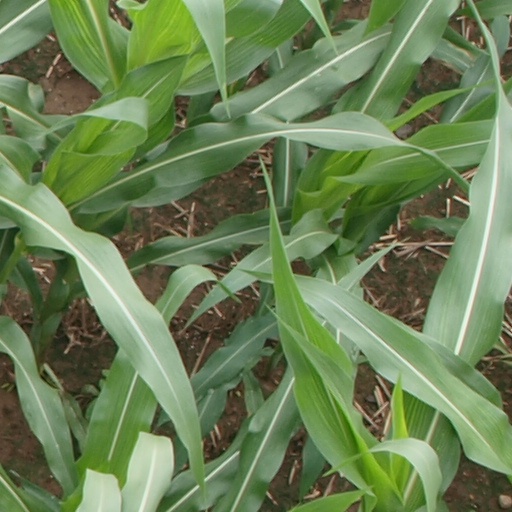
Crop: maize; corn